Boy Meets Girl (2014 film)

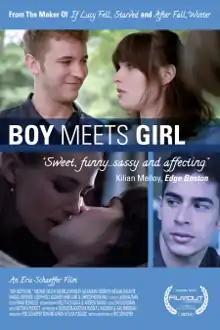
Theatrical release poster

Boy Meets Girl is a 2014 American romantic comedy-drama film directed by Eric Schaeffer and starring Michelle Hendley as a trans woman living in a small town in Kentucky, looking for love.